Centerfold Squares

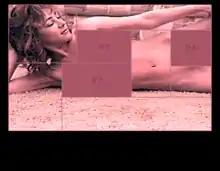
As the player earns points, sections of an asymmetric rectangular grid are removed, revealing sections of a nude model.

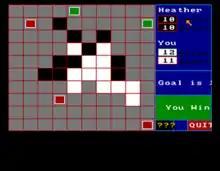
The game is played on a 10×10 grid. Red squares cause the player to lose points, and green squares award points.

"Centerfold Squares" is a variation of reversi referred to as 'Double-Up' that is played on a ten by ten grid; four counters of two opposing colors are placed in the center in a two by two alternating pattern. The game is played against an AI of varying difficulty, and each player takes turns placing counters on the board next to an existing counter, and if a player surrounds an opposing counter with two counters of their own color, that counter then becomes their color. "Centerfold Squares" has special squares in the grid, which activate different effects when a counter is placed on them: red squares subtract points, green squares give extra points, and yellow squares allow the player to take another turn. There is also a '???' button which takes up a player's turn in exchange for a random effect, such as large point changes or instant wins or losses. Points are earned through the player changing opposing counters to their color, and earning a set number of points (determined at the beginning of the round) will win the game. The points are then used to remove one of the black tiles covering a digitized image of a nude model - each tile has a set number of points required to remove it. If the AI wins, an already revealed tile is covered up.